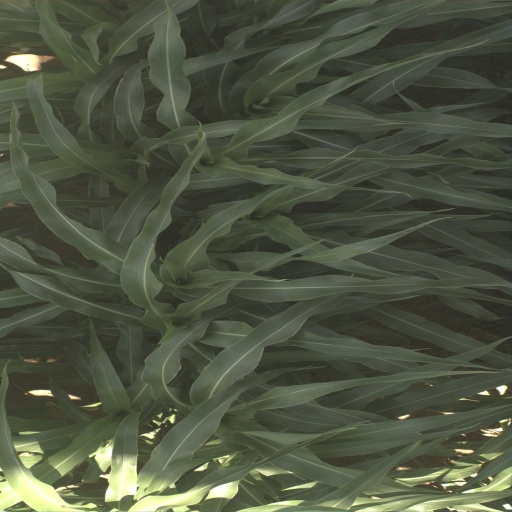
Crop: sorghum